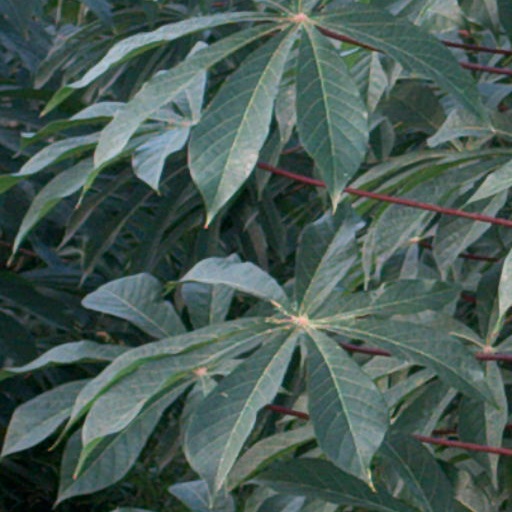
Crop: cassava